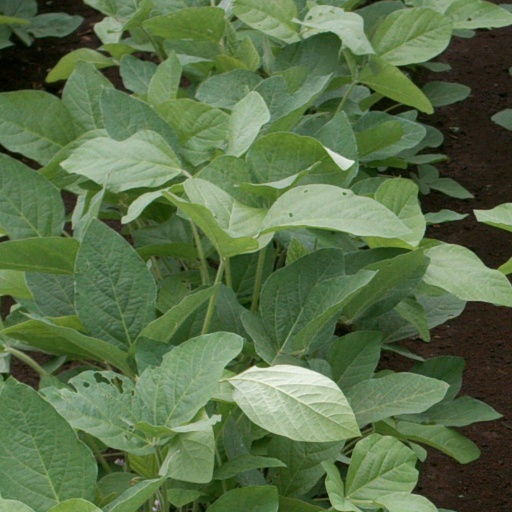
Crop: soybean